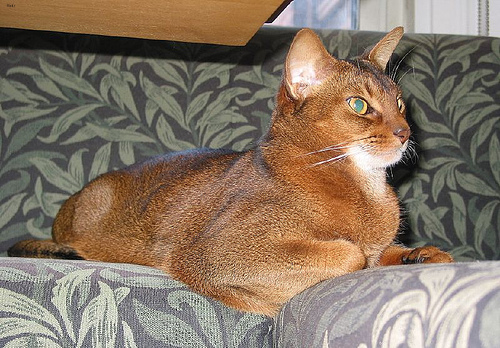
Animal: cat
Breed: Abyssinian